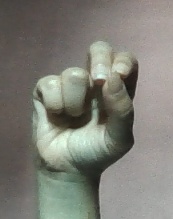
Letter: gaaf